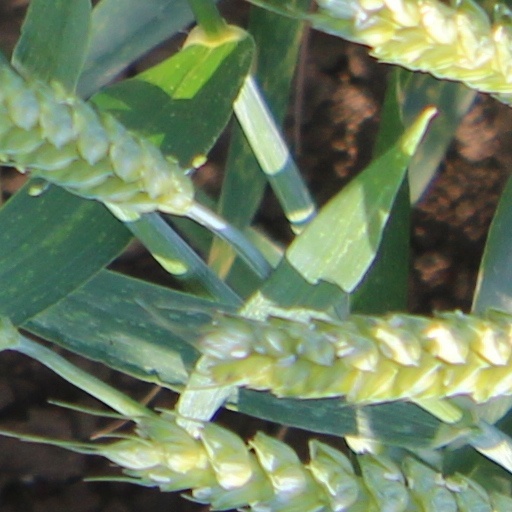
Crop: wheat